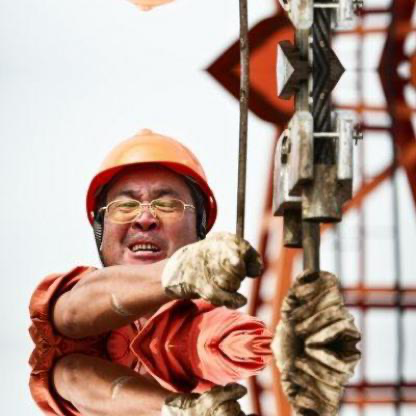
Objects in the image:
label: helmet